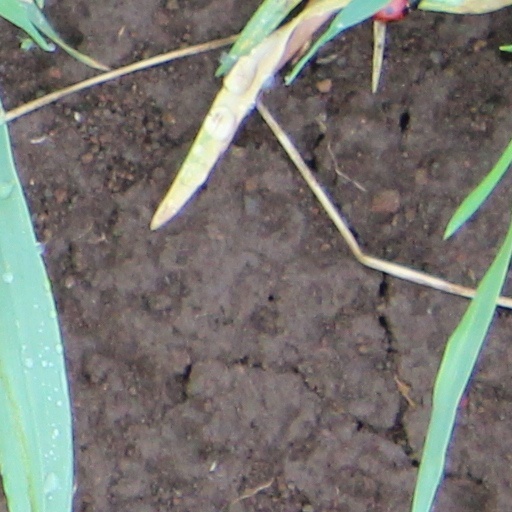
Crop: wheat